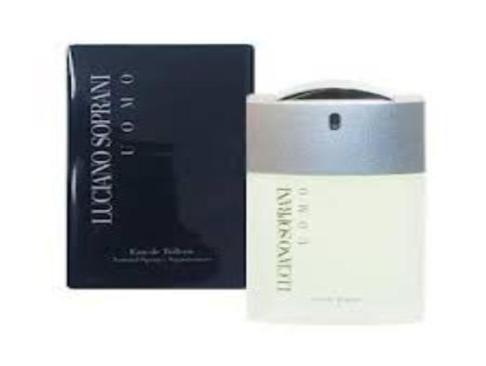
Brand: luciano soprani
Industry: Clothes